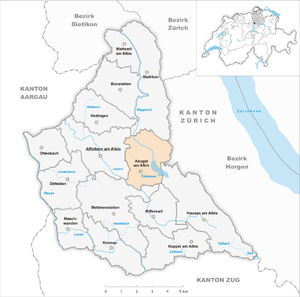
Aeugst am Albis est une commune suisse du canton de Zurich.